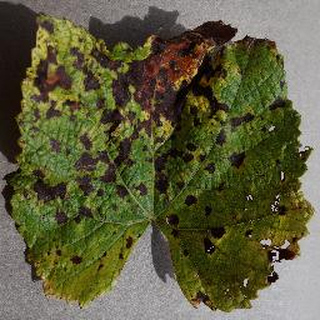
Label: grape_leaf_blight